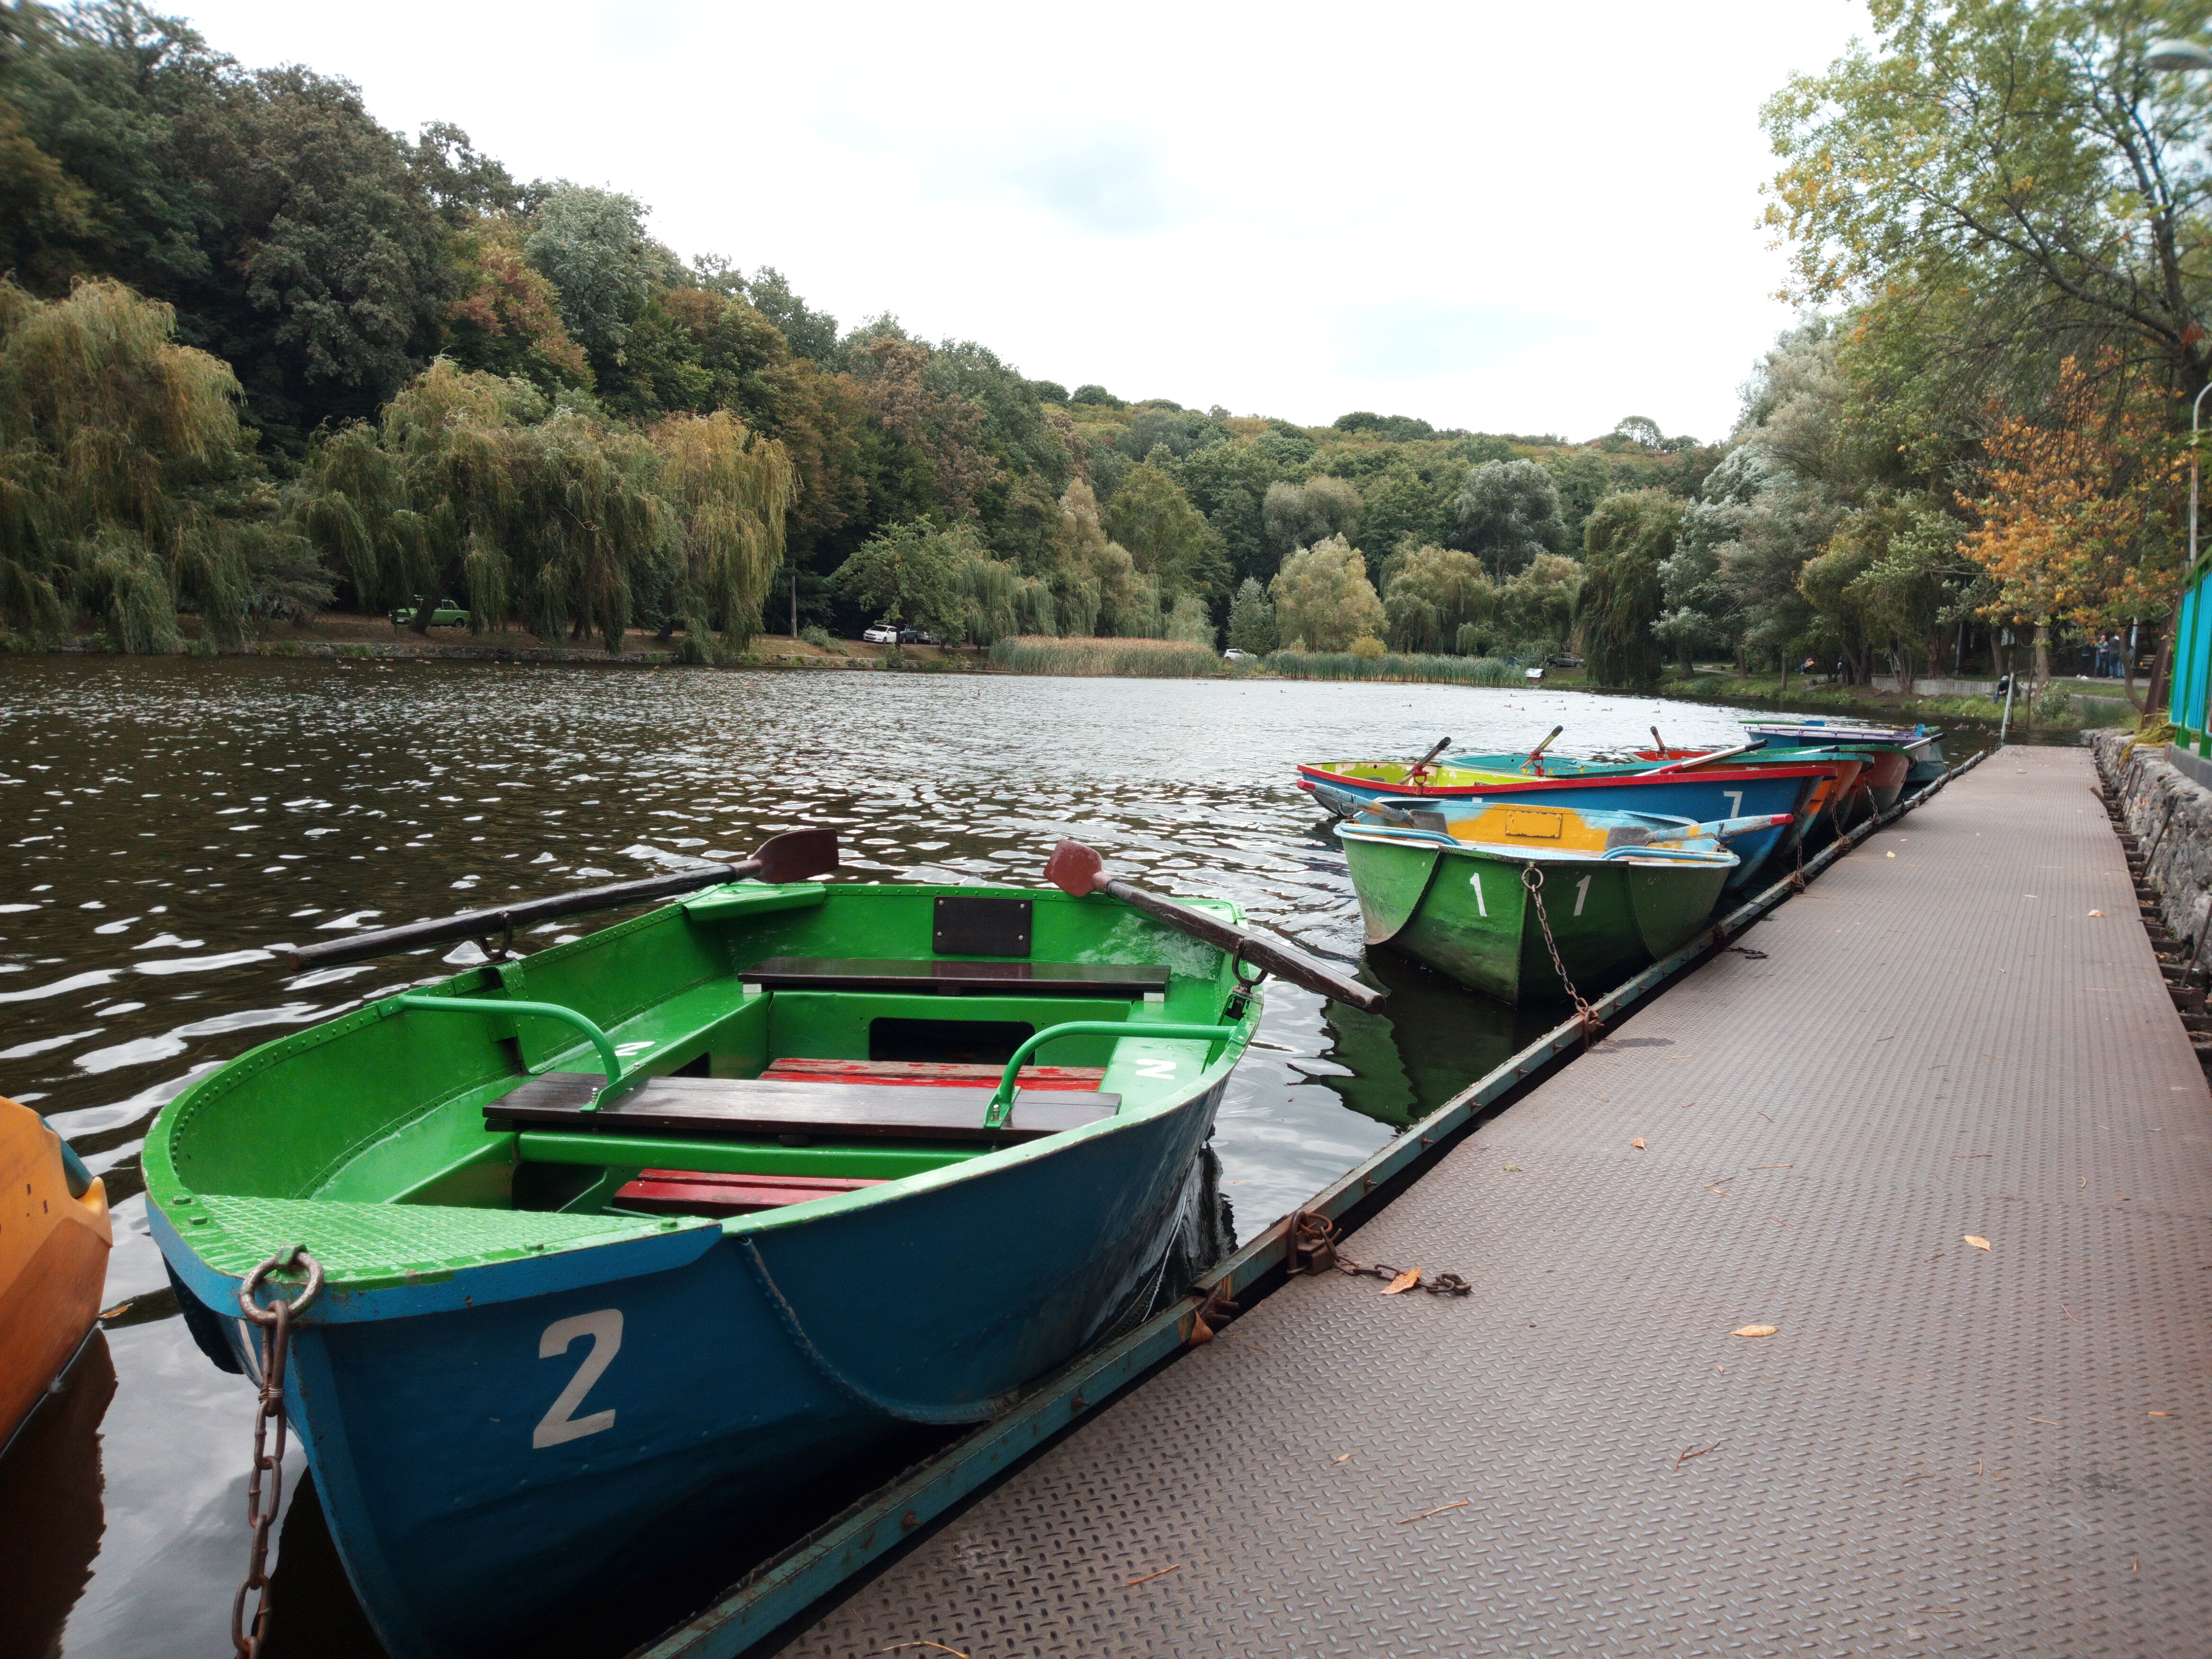
boats, water, shore, pier, forest, nature, water transportation, boat, vehicle, river, green, waterway, canoe, boating, watercraft, wilderness, sky, tree, boats and boating equipment and supplies, watercraft rowing, recreation, canoeing, grass, lake, plant, leisure, canal, tourism, mountain, landscape, bank, national park, vacation, pond, sports equipment, kayak